Daet

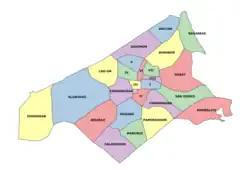

In the 2020 census, the population of Daet, Camarines Norte, was 111,700 people, with a density of .